Henry P. Torsey

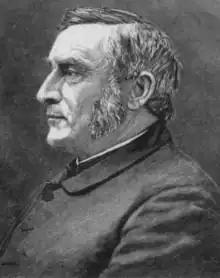

Henry Pierson Torsey (August 7, 1819 – September 16, 1892) was an American Methodist Episcopal educator and politician.